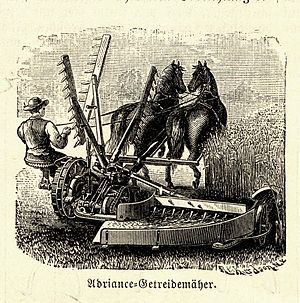
Mejer / Moderne mejning
Adriance mejer i det sene 19. århundrede
En mejer er et landbrugsredskab, der skærer afgrøder af ved høst, når de er modne.